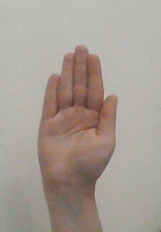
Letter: seen